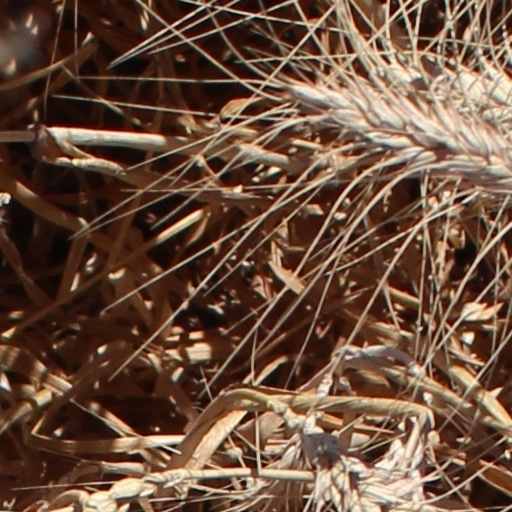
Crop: wheat